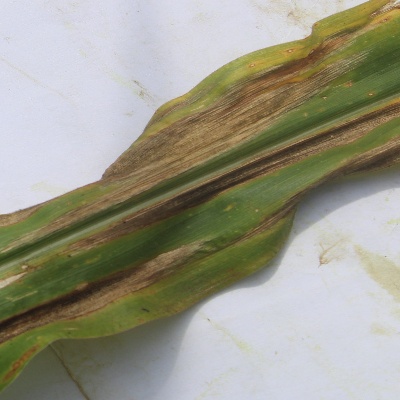
Crop: Maize
Condition: leaf blight